Altoona Works

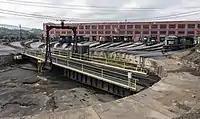
The turntable at the Altoona Works in 2014

In May 1877, telephone lines were installed for various departments to communicate with one another.